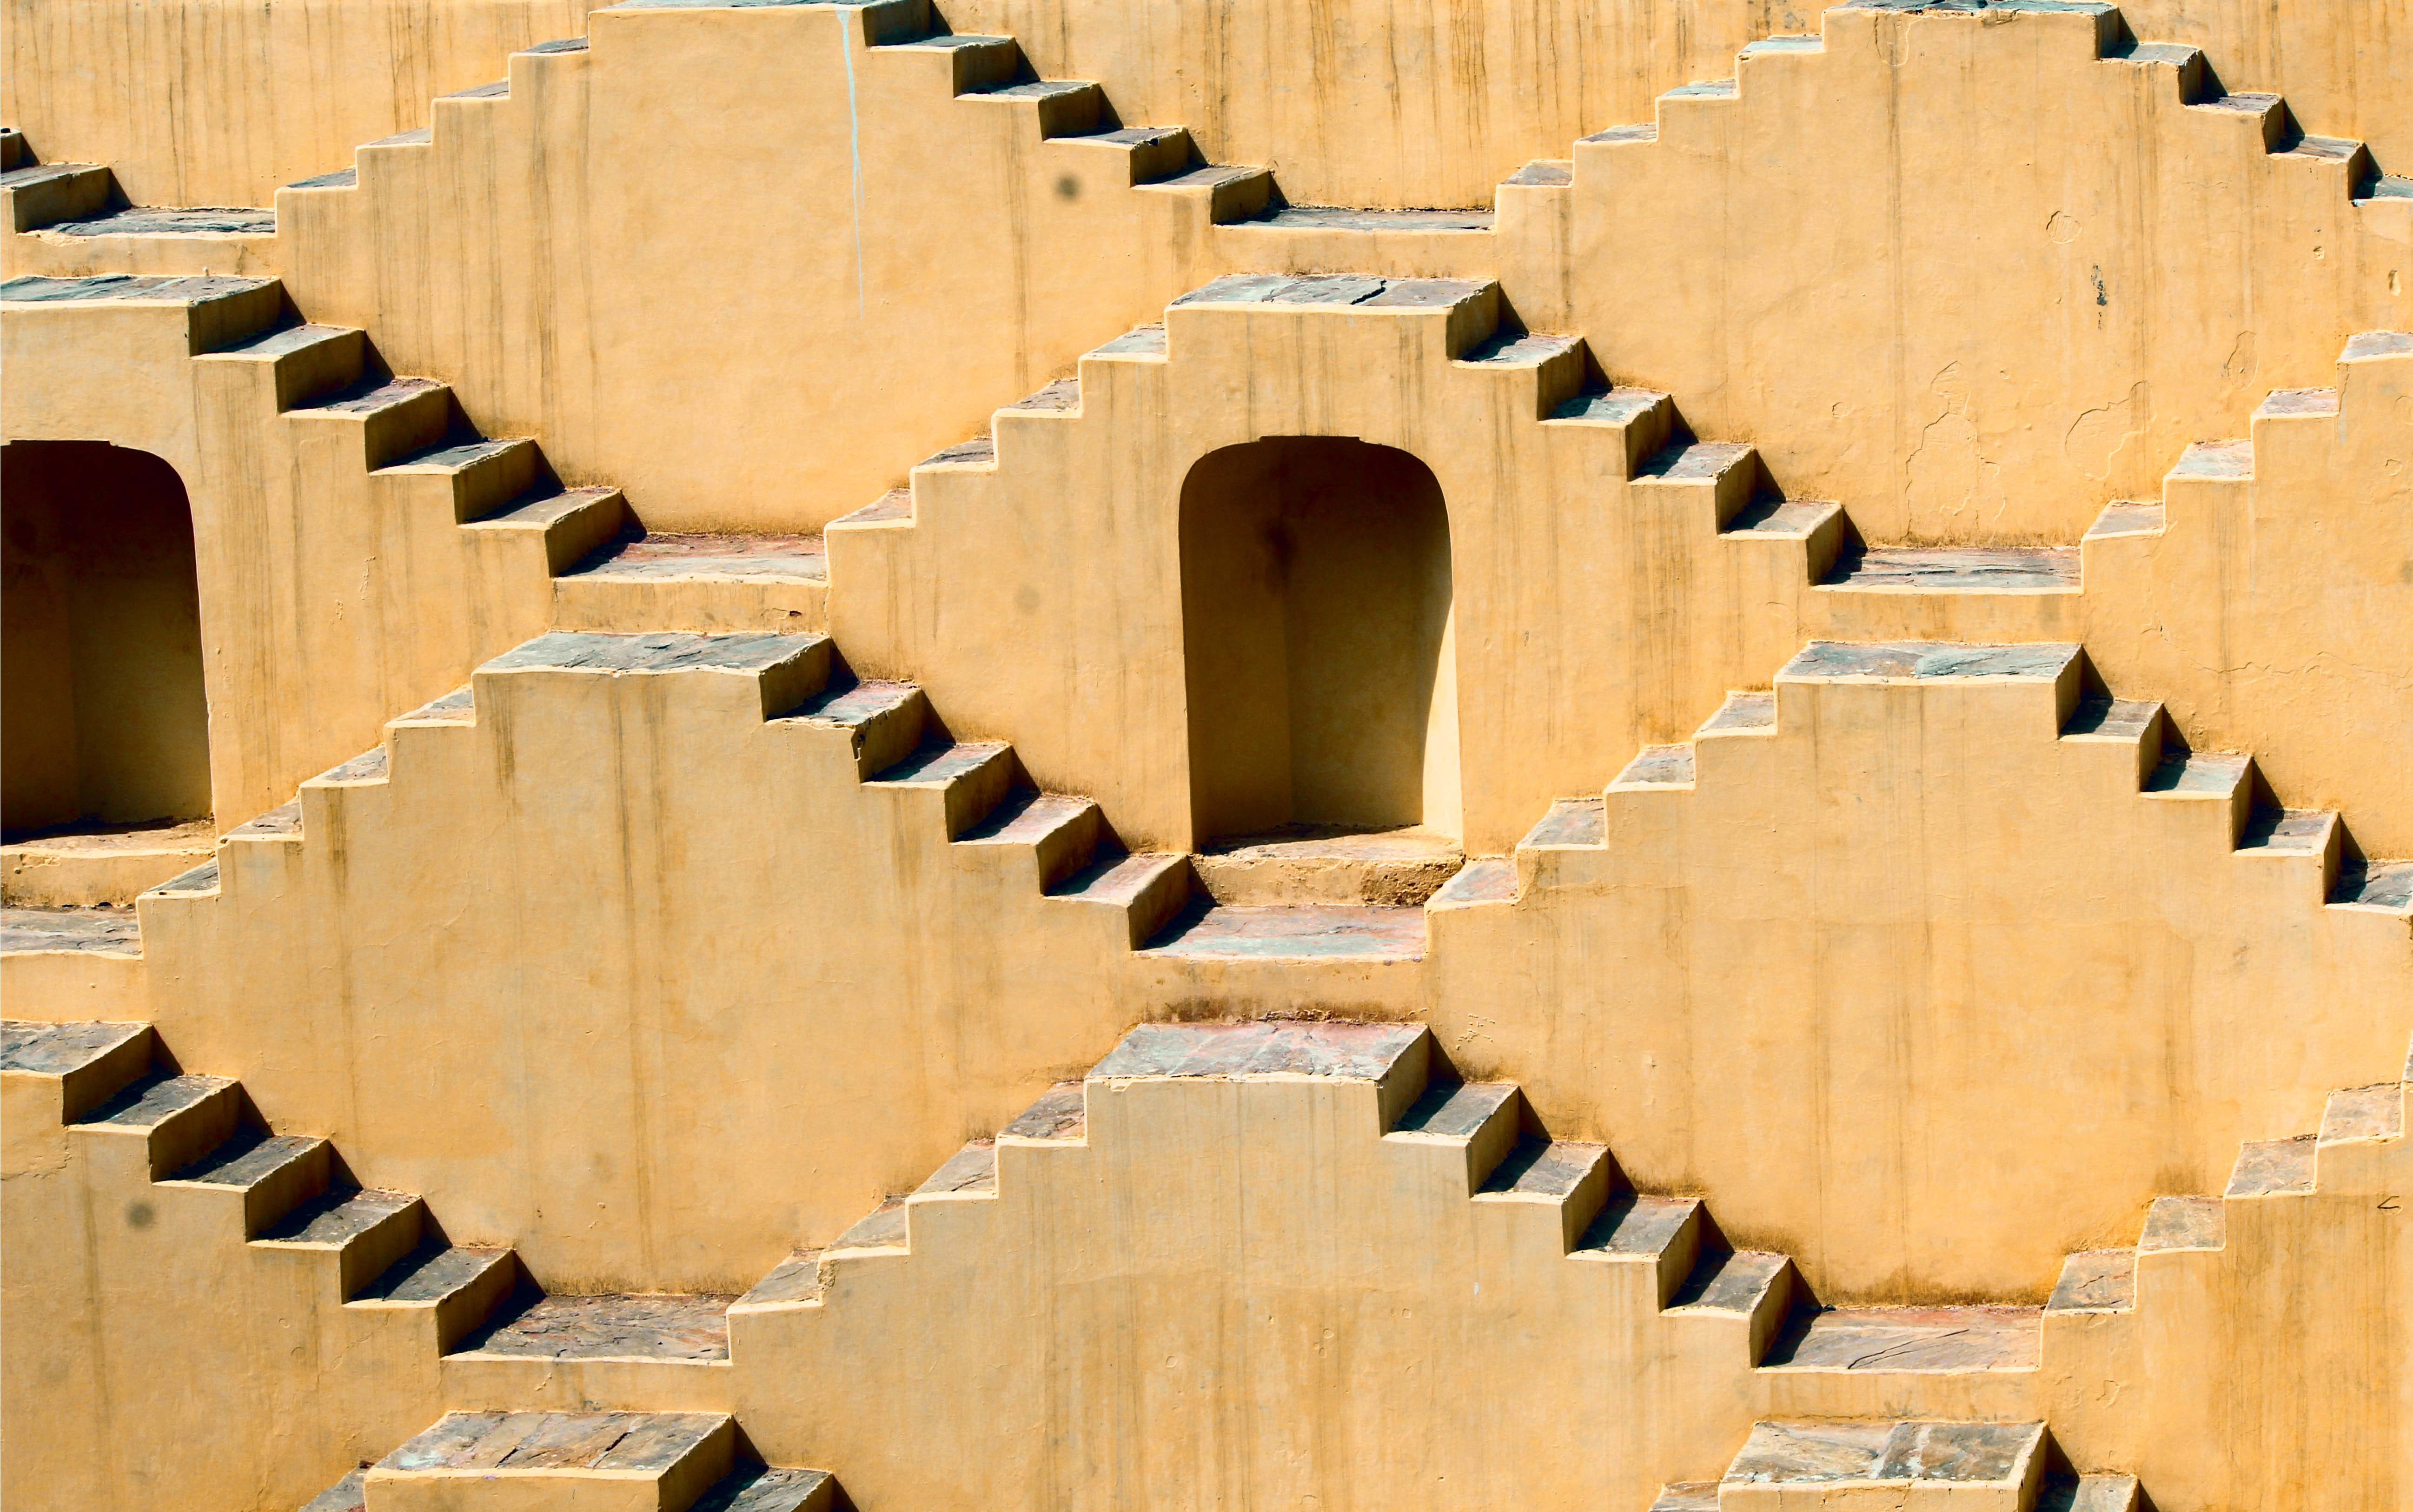
wood, architecture